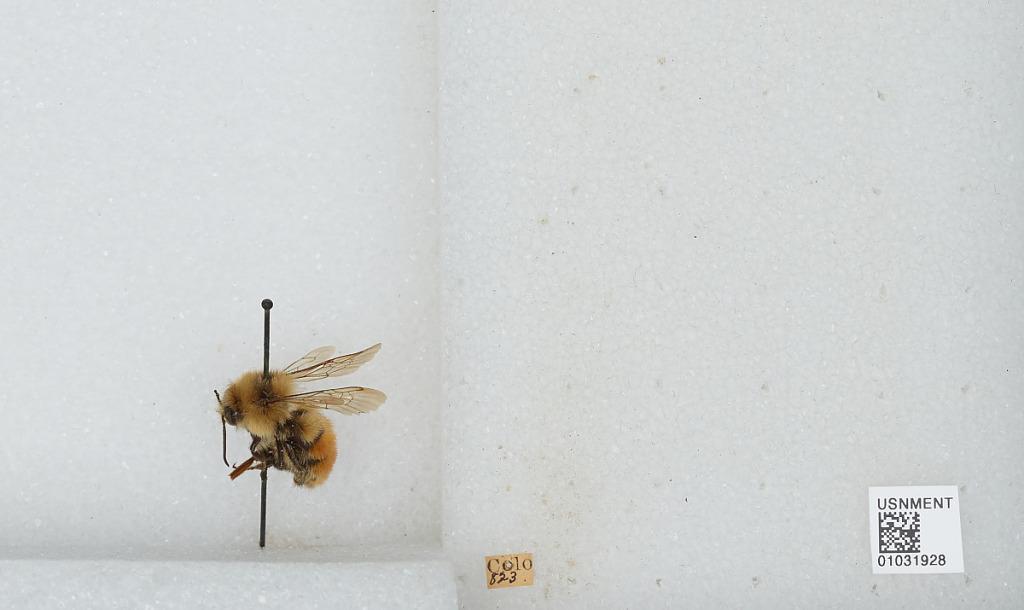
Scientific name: Bombus (Pyrobombus) ternarius Say
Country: United States
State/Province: Colorado